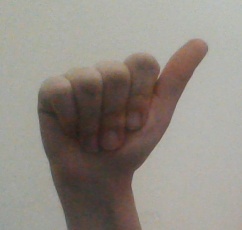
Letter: dhad